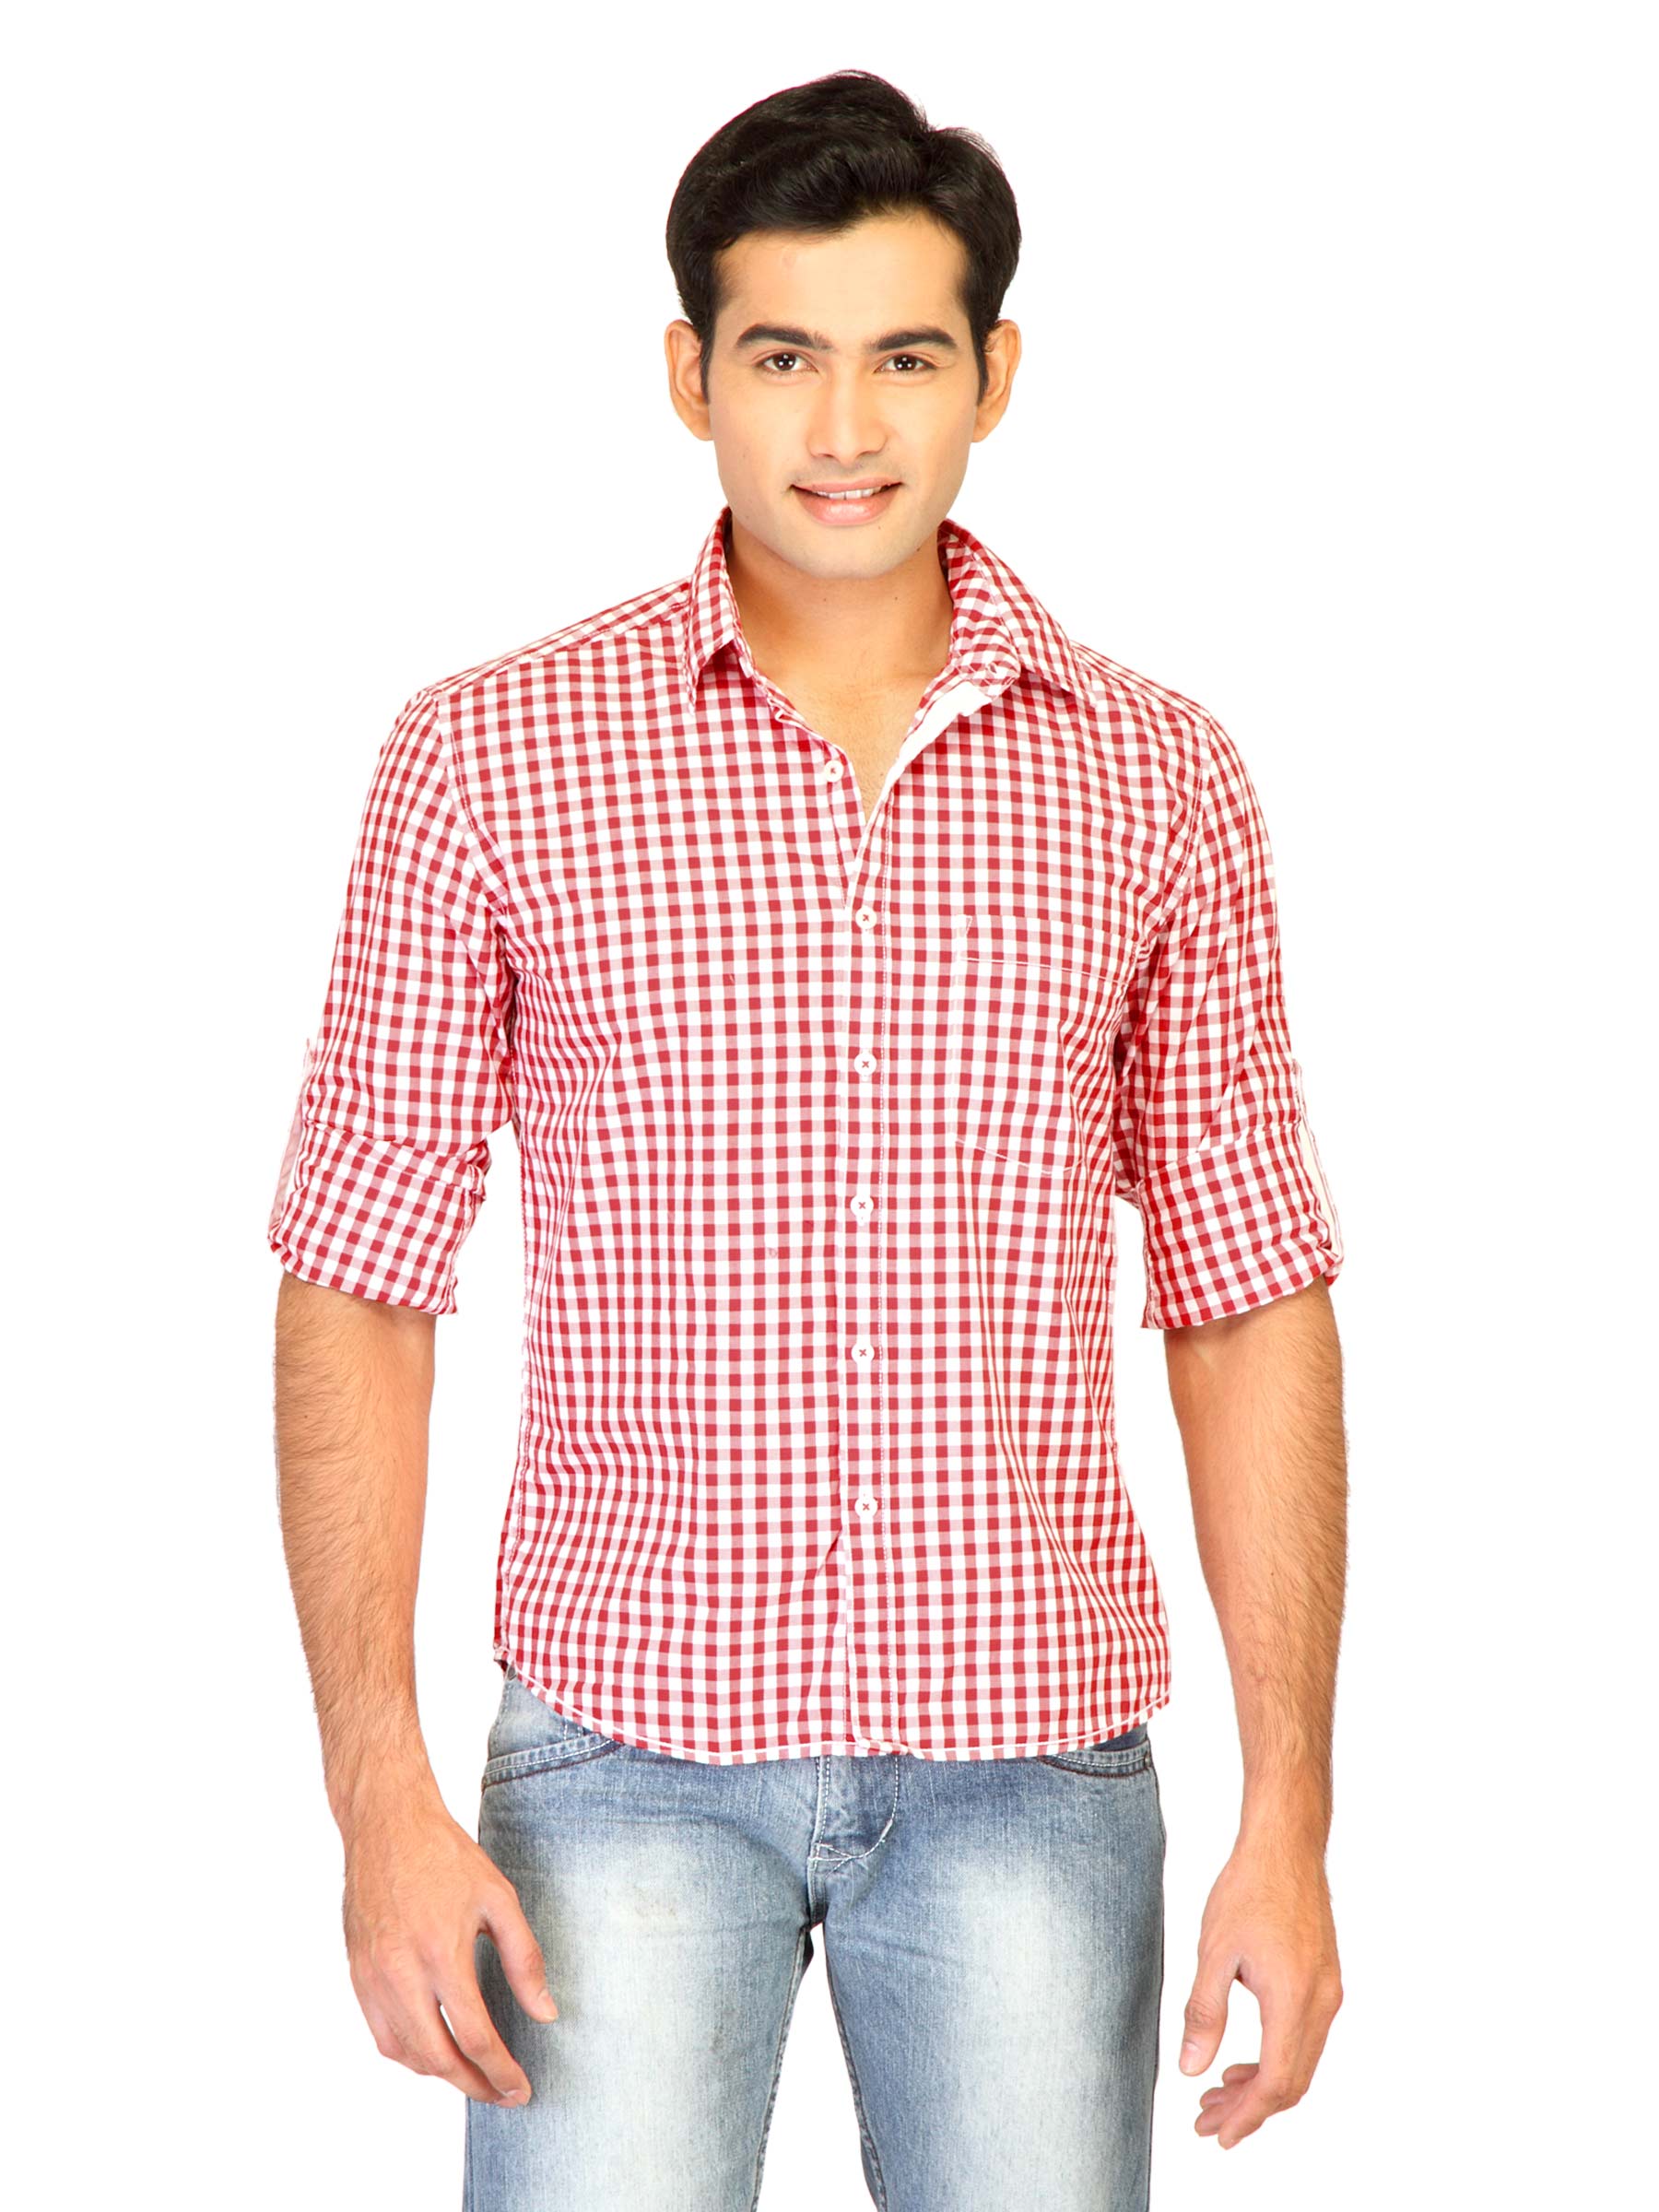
Belmonte Men Check Red Shirts
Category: Apparel / Topwear / Shirts
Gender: Men
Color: Red
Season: Fall 2011
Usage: Casual